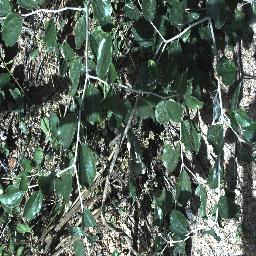
Label: chinee_apple